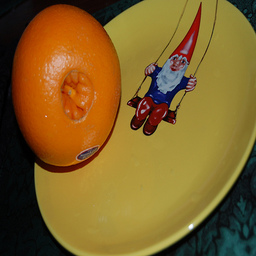
Label: peels